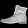
Label: Ankle boot